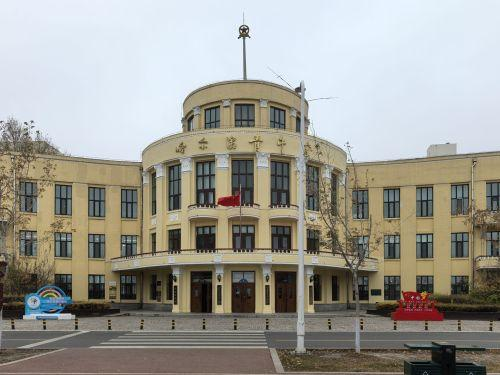
地标名称：哈尔滨青年宫
所在城市：哈尔滨市·道里区